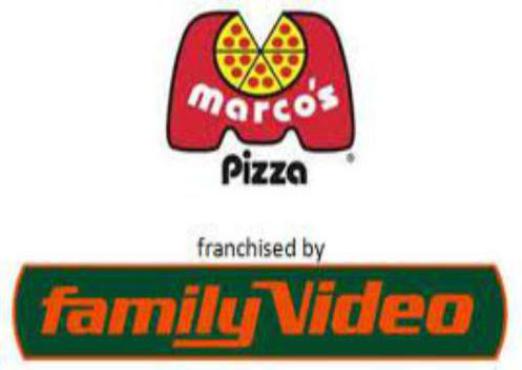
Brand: marco's pizza
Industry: Food